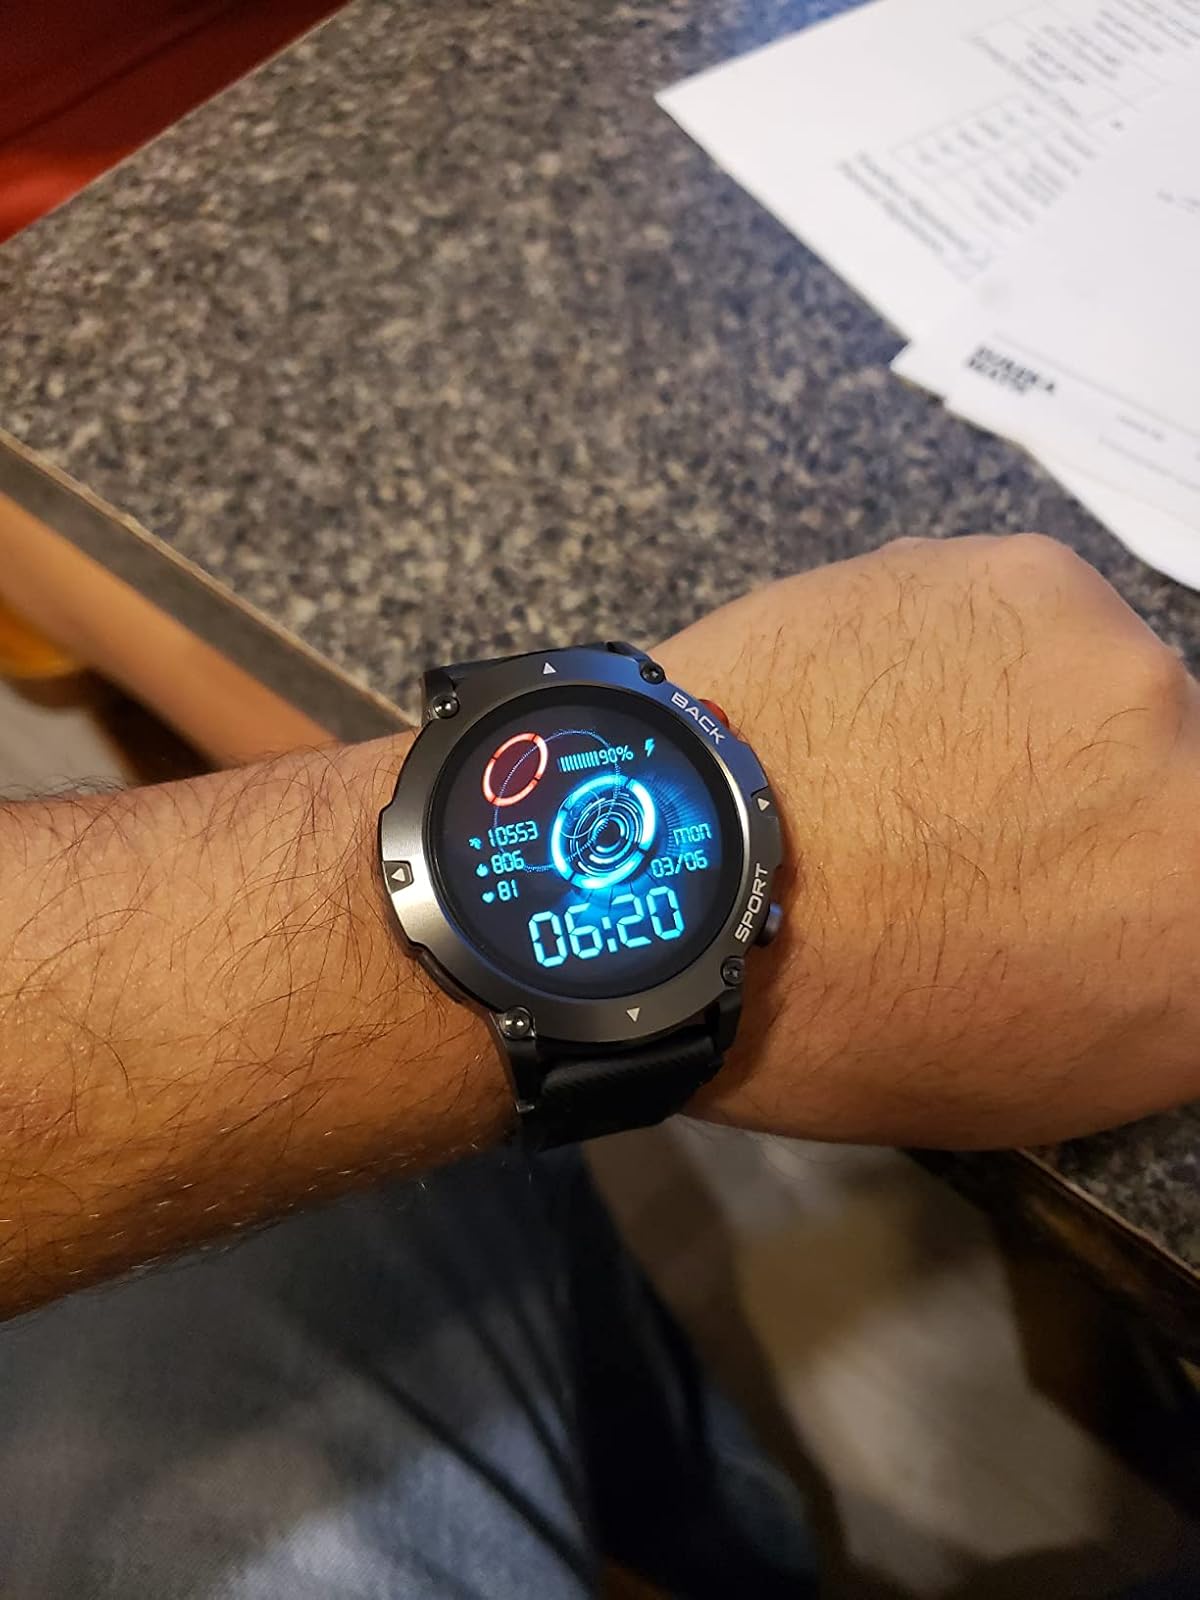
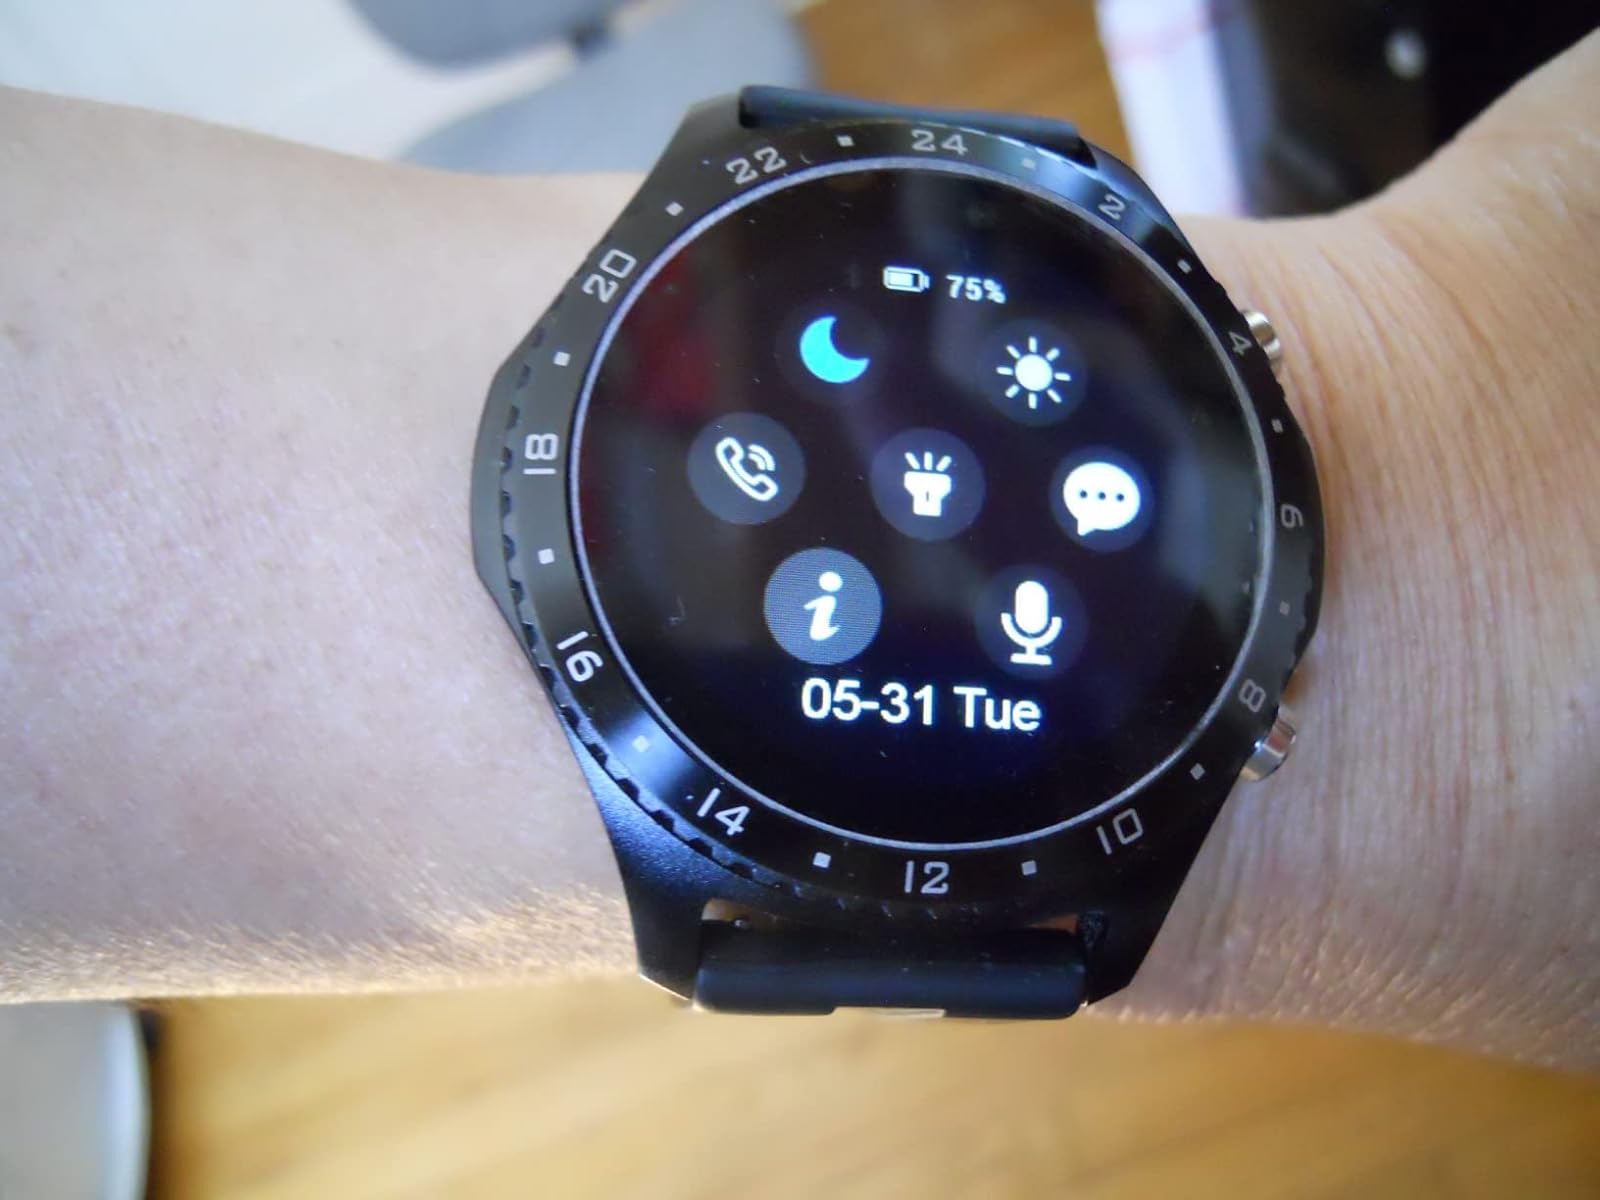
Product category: smartwatch
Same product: no